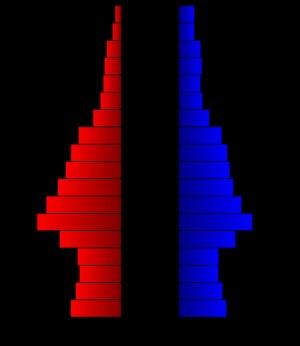
Denver est la capitale et la ville la plus peuplée de l'État du Colorado, aux États-Unis.